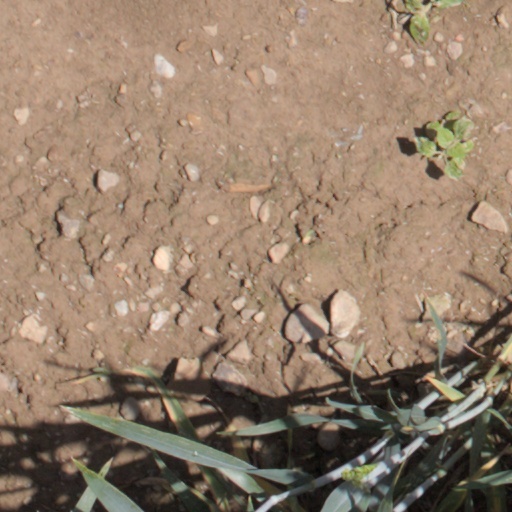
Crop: wheat